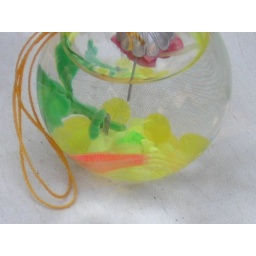
Fish in tiny glass bowl for sale